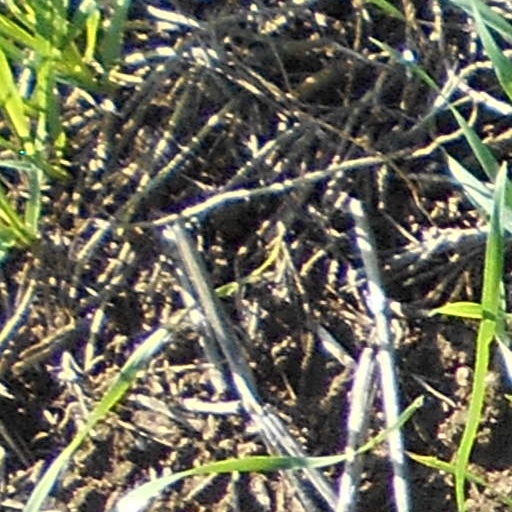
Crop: wheat